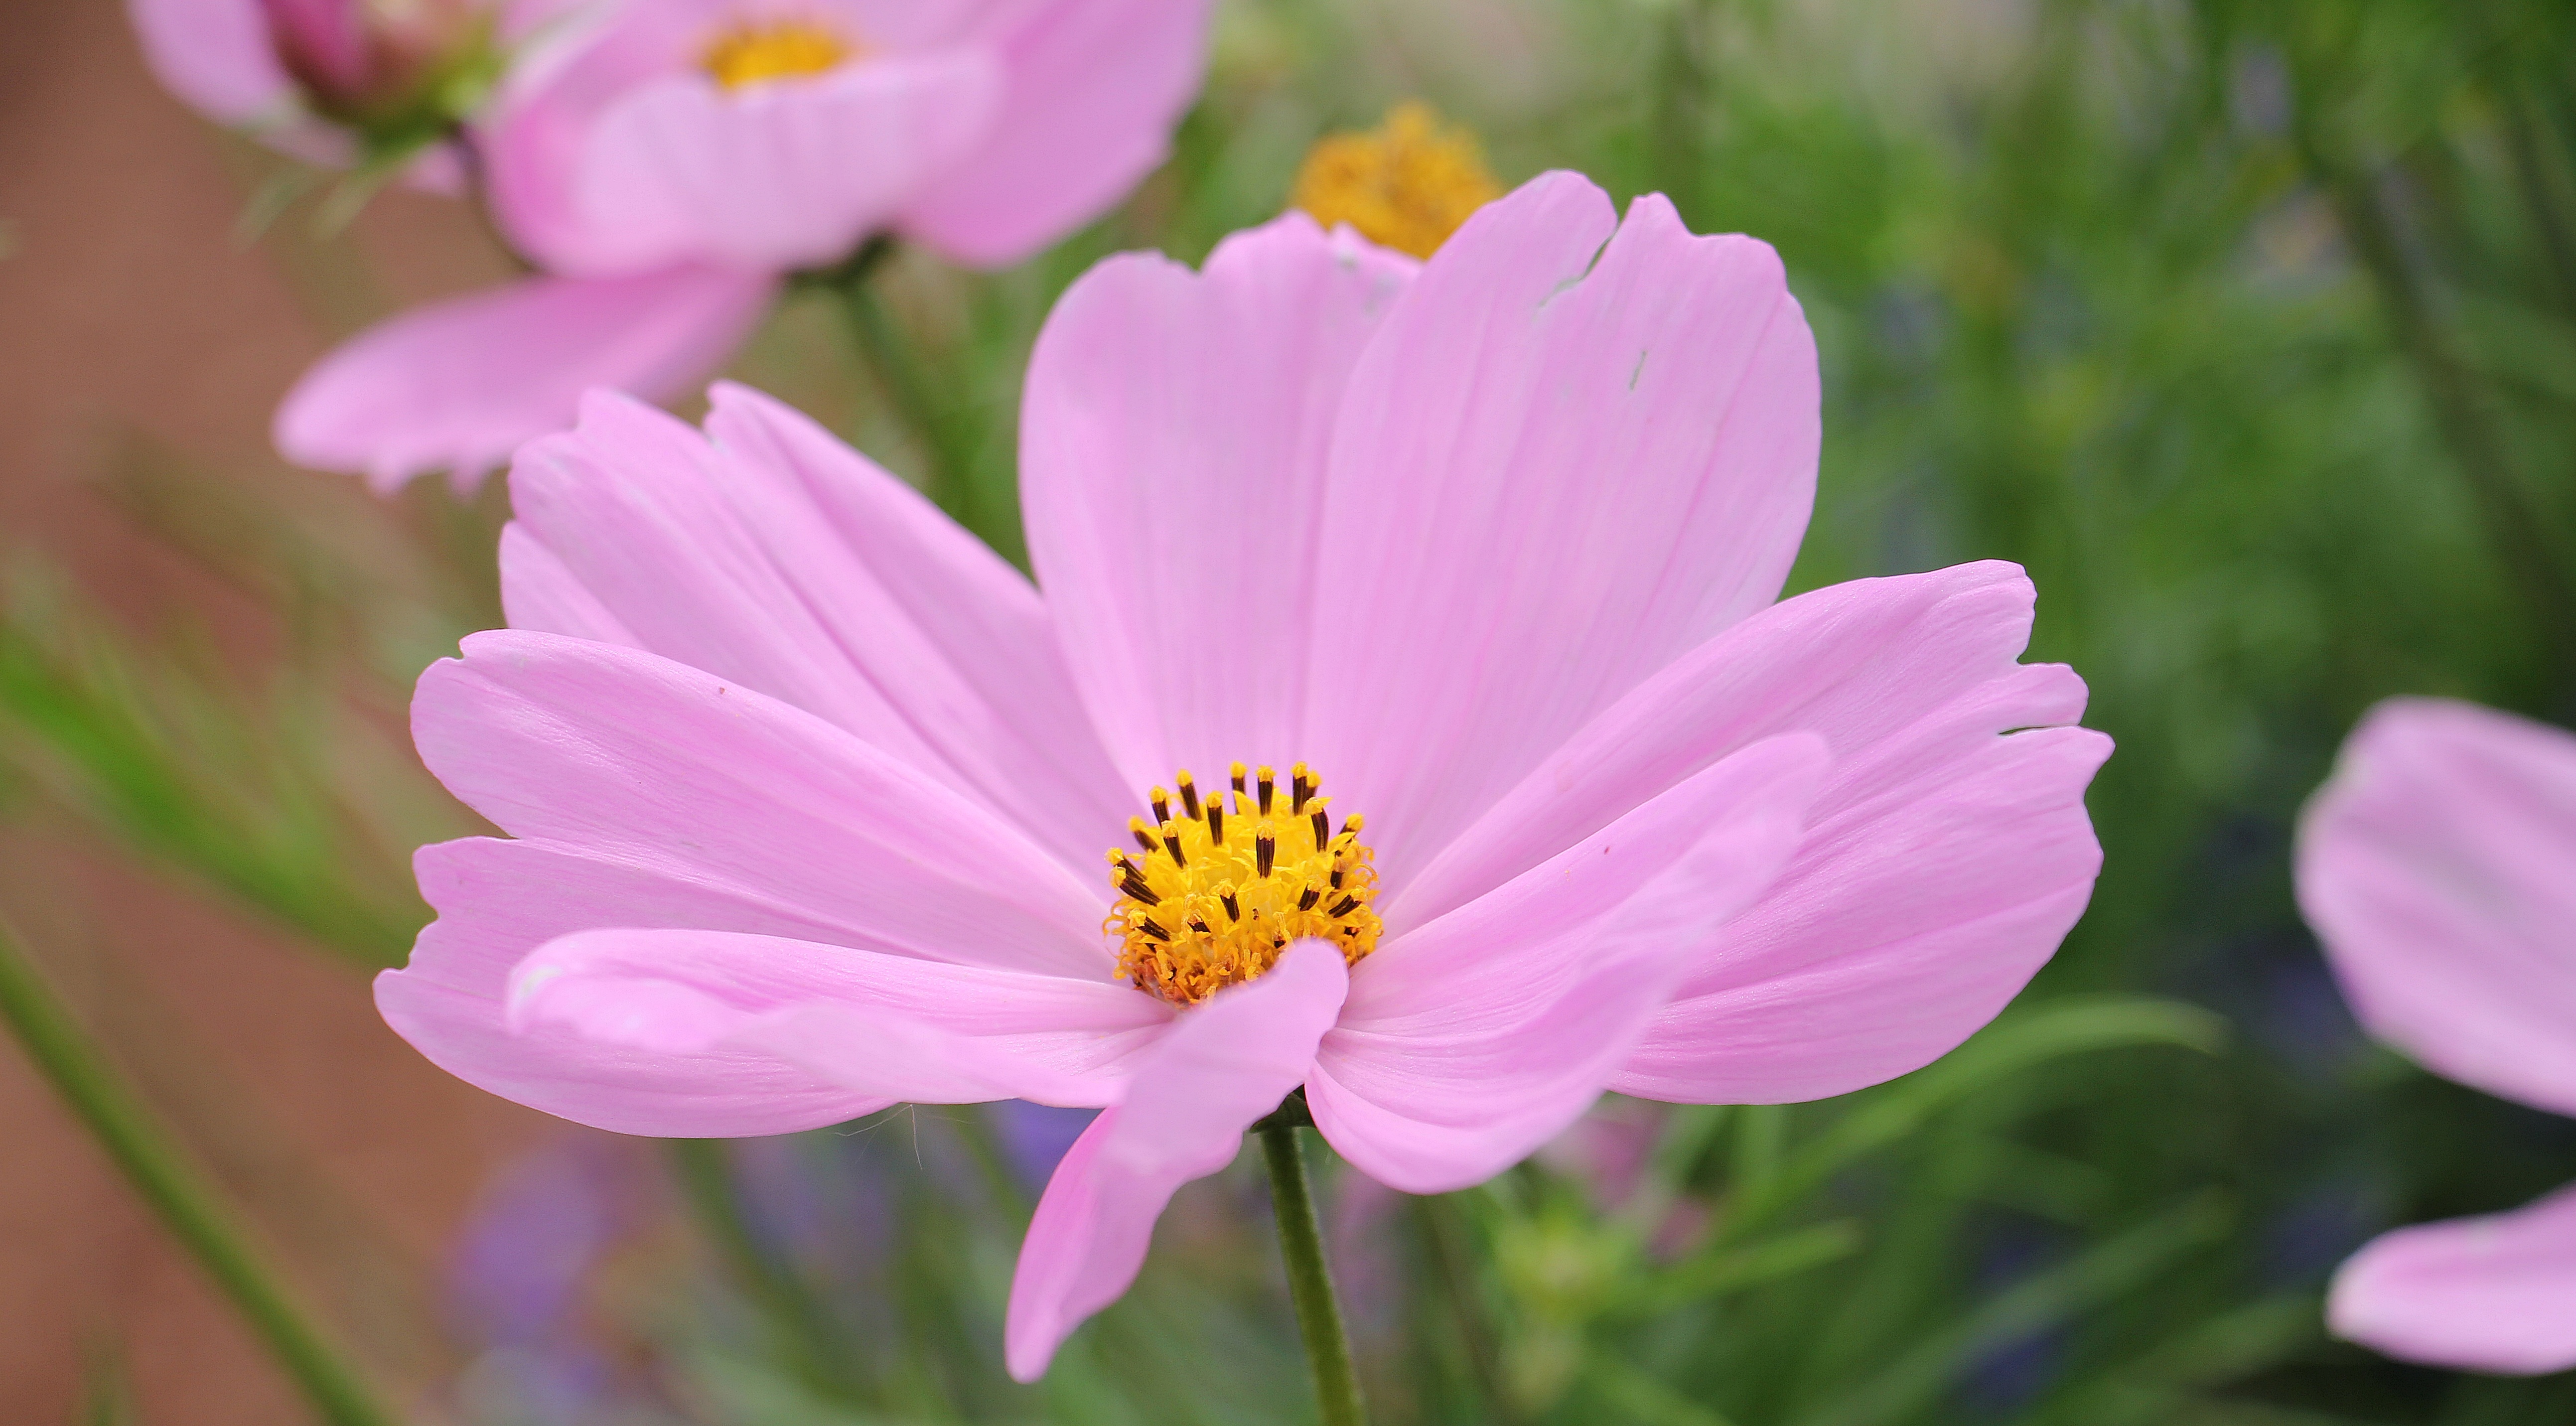
nature, blossom, plant, cosmos, flower, petal, bloom, summer, spring, botany, pink, flora, wildflower, close up, beautiful, pink flower, macro photography, flowering plant, daisy family, summer flower, cosmea bipinnata, summery background, annual plant, plant stem, land plant, garden cosmos